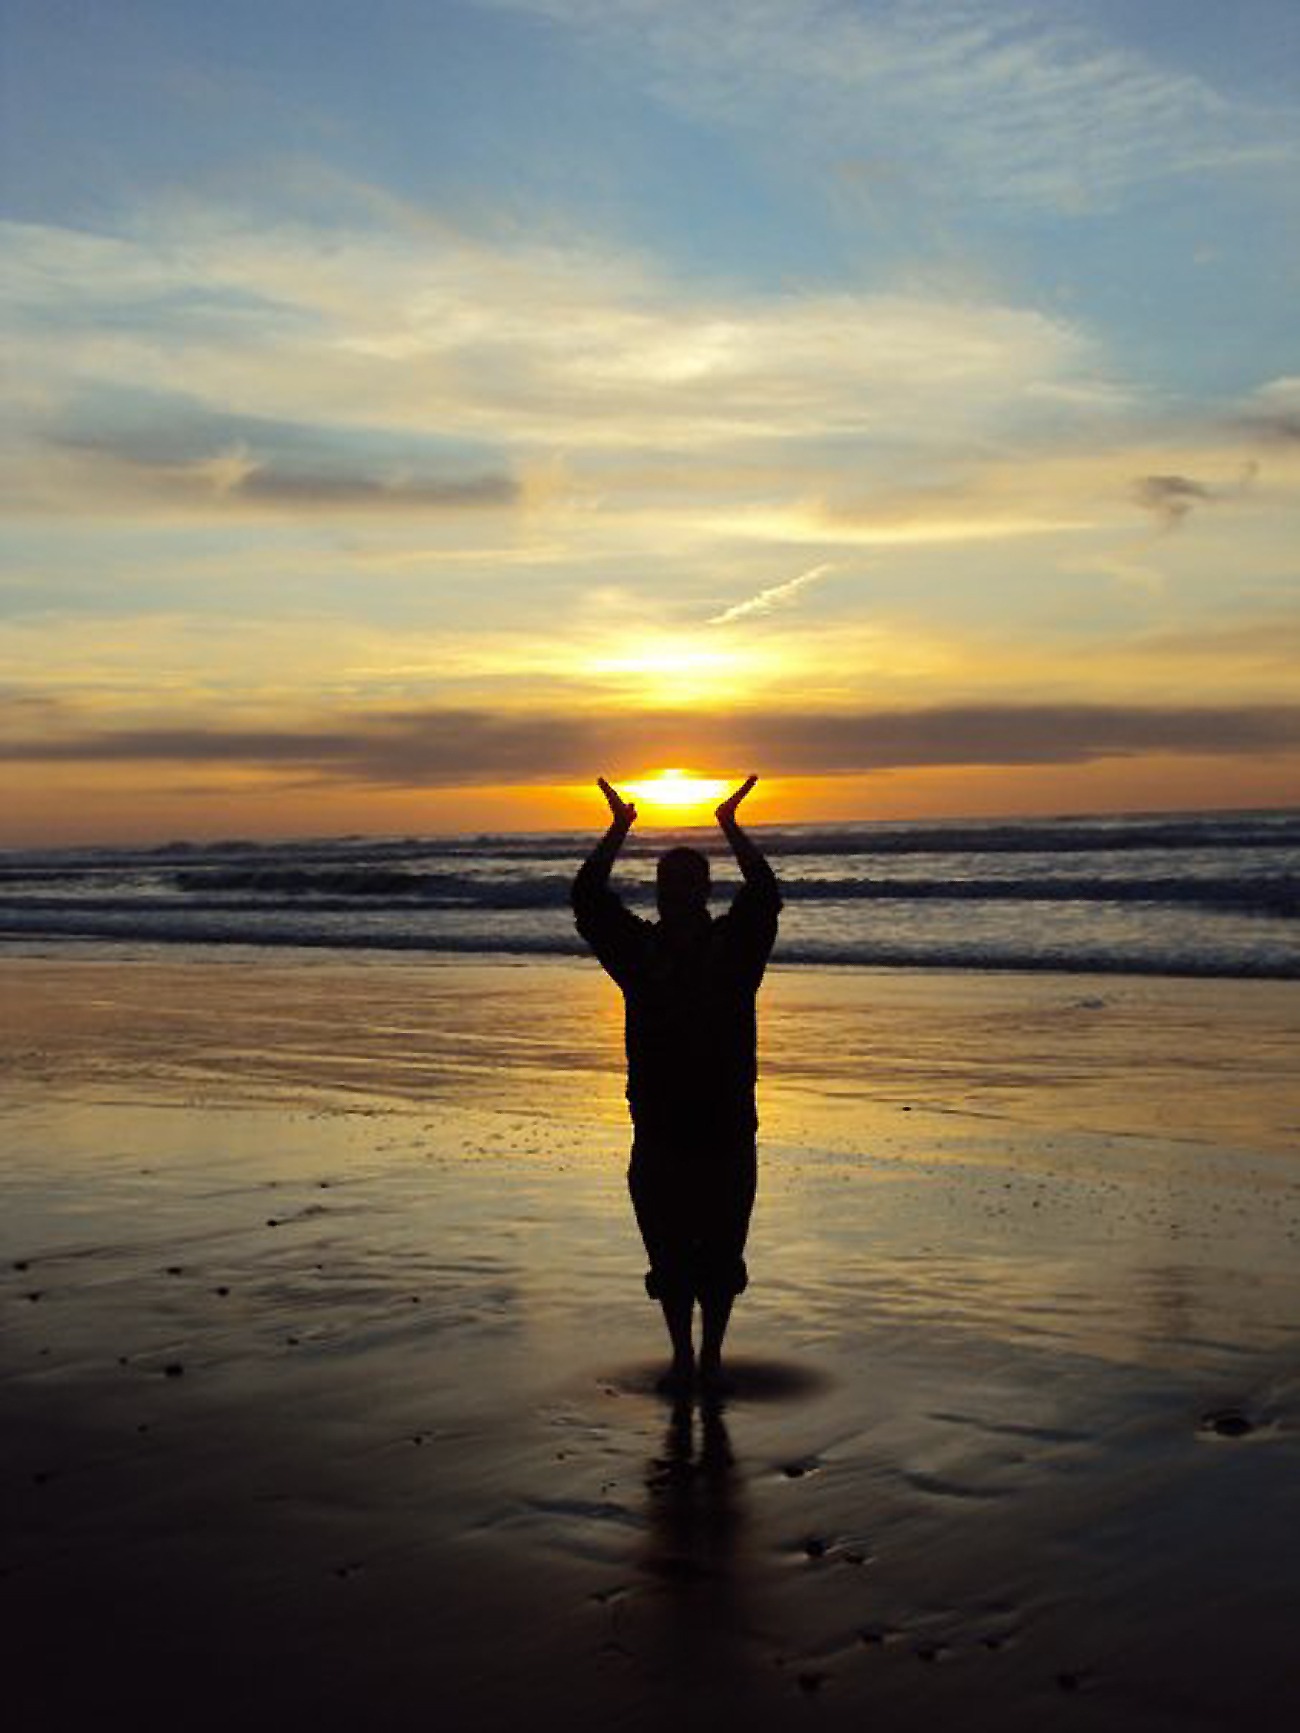
beach, sea, coast, sand, ocean, horizon, silhouette, cloud, sun, sunrise, sunset, sunlight, morning, shore, wave, dawn, dusk, evening, reflection, shadow, sand beach